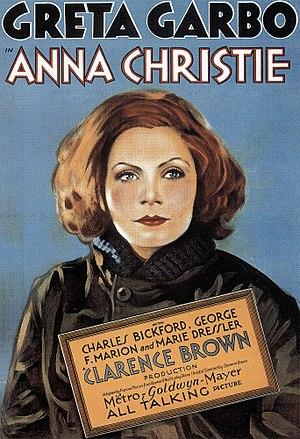
Anna Christie est un film américain de Clarence Brown sorti en 1930.